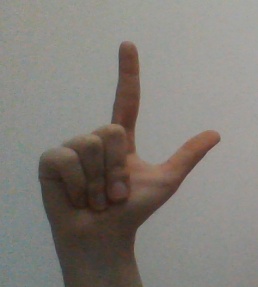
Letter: laam